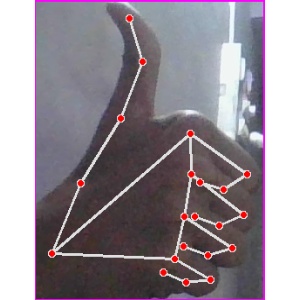
अक्षर: थ